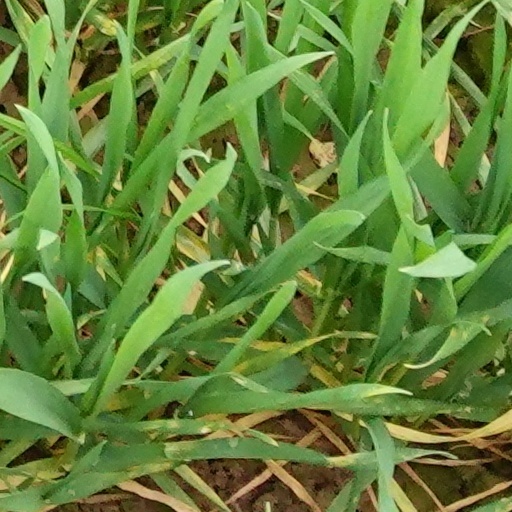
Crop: wheat